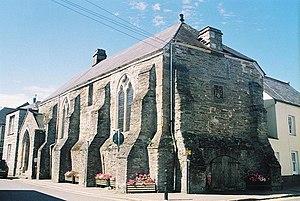
Lostwithiel est une petite ville et une paroisse civile des Cornouailles, en Angleterre. Elle est située sur la côte sud du comté, à l'embouchure de la Fowey. Au moment du recensement de 2001, elle comptait 2 739 habitants.